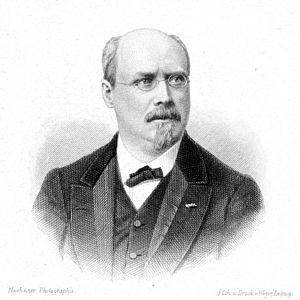
Joachim Raff
"""Joseph"" Joachim Raff var en schweizisk/tysk komponist, lærer og pianist.